Port

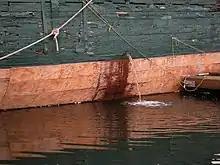
A ship pumping bilge water into a harbor

An inland port is a port on a navigable lake, river (fluvial port), or canal with access to a sea or ocean, which therefore allows a ship to sail from the ocean inland to the port to load or unload its cargo. An example of this is the St. Lawrence Seaway which allows ships to travel from the Atlantic Ocean several thousand kilometers inland to Great Lakes ports like Toronto, Duluth-Superior, and Chicago. The term "inland port" is also used for dry ports.